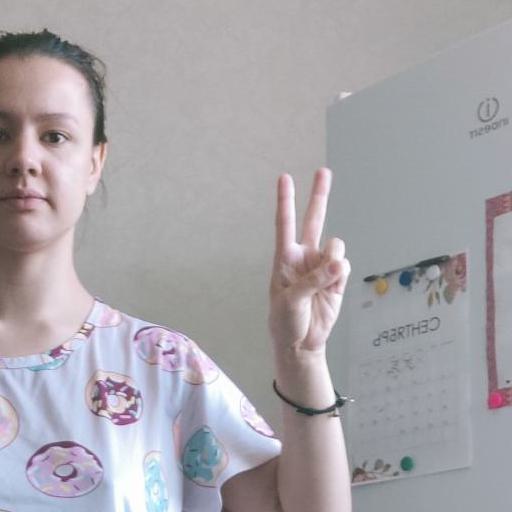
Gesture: peace